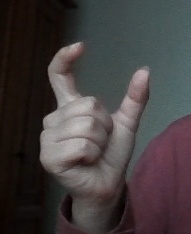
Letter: nun